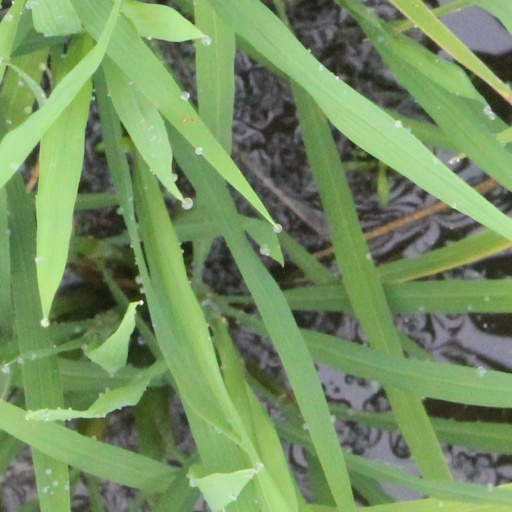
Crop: rice